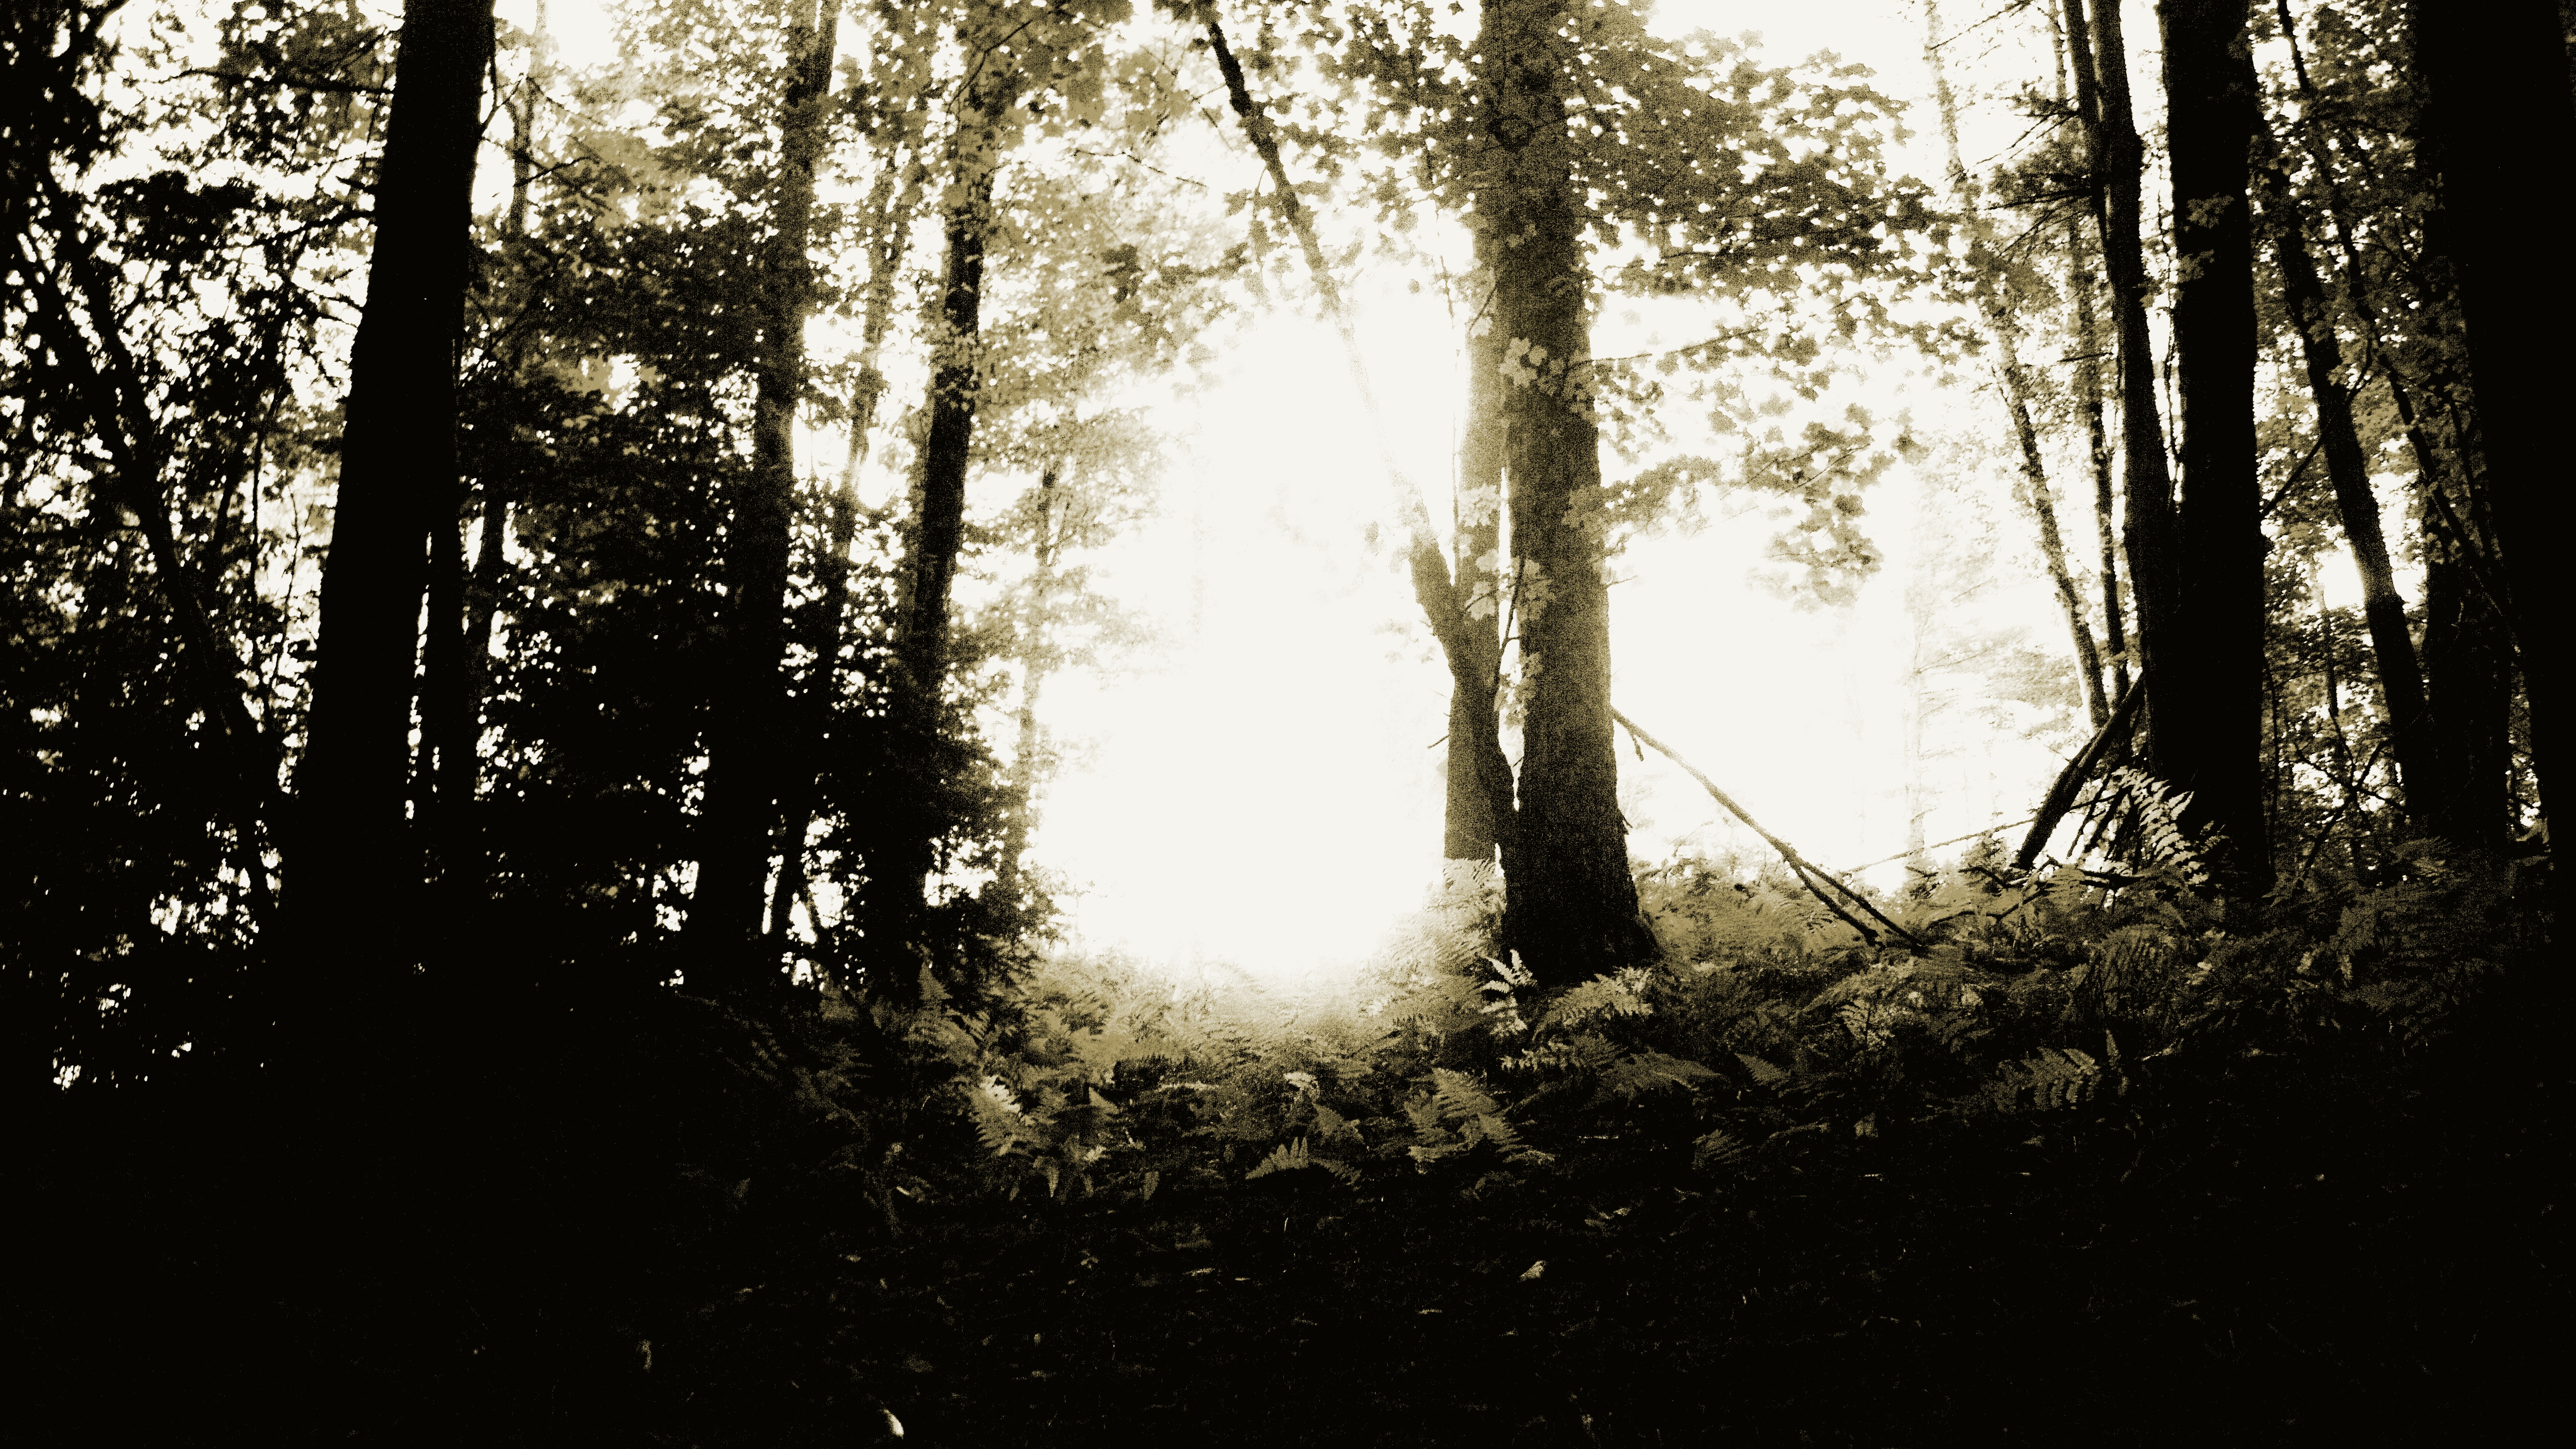
tree, nature, forest, branch, light, black and white, plant, sunlight, morning, leaf, reflection, autumn, darkness, monochrome, season, woodland, habitat, monochrome photography, natural environment, atmospheric phenomenon, woody plant